2025 Shore Lunch 250

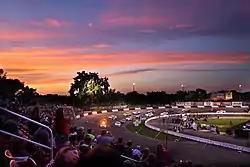
Elko Speedway, the track where the race was held.

Elko Speedway is a 3/8 mile asphalt oval NASCAR-sanctioned race track located in Elko New Market, Minnesota. Elko Speedway is a track in the NASCAR Advance Auto Parts Weekly Series. The track is located in the former Elko portion of the merged city.